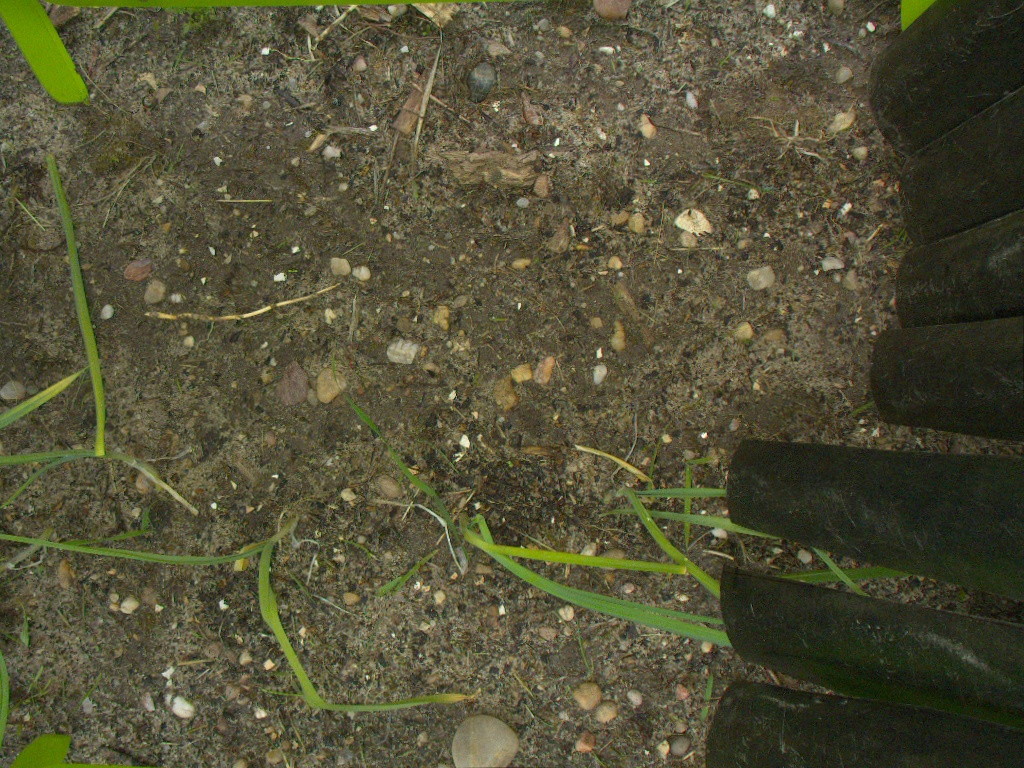
Crop: leek
Objects: leek, leek, leek, leek, stem_leek, stem_leek, stem_leek, stem_leek